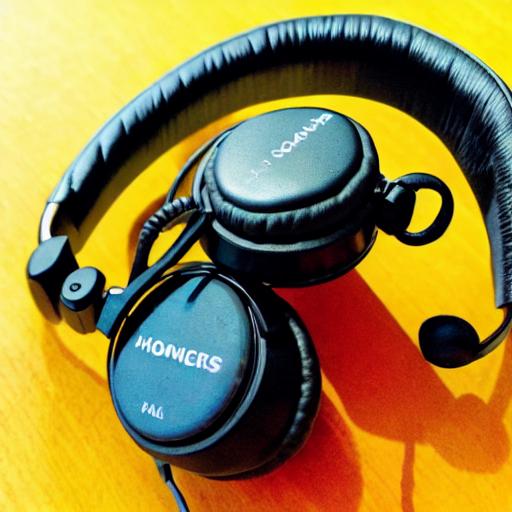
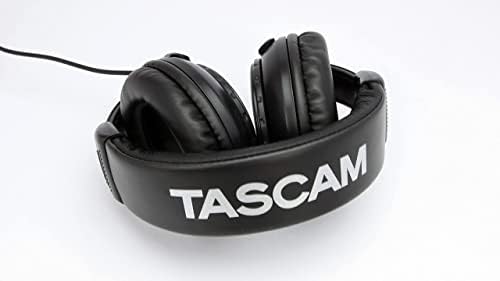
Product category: headphones
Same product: no